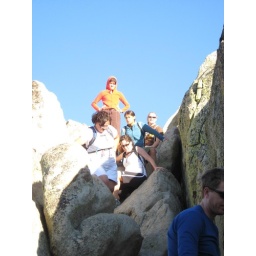
Hike with friends to castle rock near big bear lake.